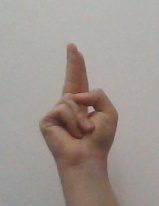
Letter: taa